Edo period

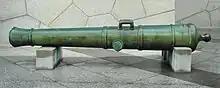
One of the cannons of Odaiba, now at the Yasukuni Shrine. 80-pound bronze, bore: 250mm, length: 3830mm

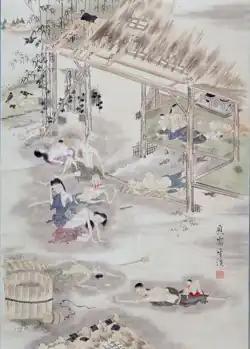
Starving peasants during the Great Tenmei famine

The end of this period is specifically called the late Tokugawa shogunate. The cause for the end of this period is controversial but is often recounted as resulting from the forced opening of Japan to the world, by Commodore Matthew Perry of the US Navy, whose armada (known by the Japanese as "the black ships") fired weapons from Edo Bay. Several artificial land masses were created to block the range of the armada, and this land remains in what is presently called the Odaiba district.